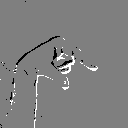
ASL letter: q